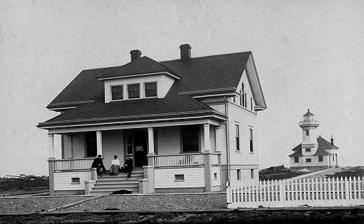
Building: Ediz Hook Light
Country: Unknown
Year built: 1865
Lighthouse Ediz Hook Light Keeper's house (foreground) and 1908 Ediz Hook Lighthouse (background) (USCG) Location Port Angeles , Washington Coordinates 48°06′46″N 123°25′36″W / 48.11275°N 123.4266°W / 48.11275; -123.4266 (current location of moved 1908 building) Tower Constructed 1865 Construction Wood Shape Square Light First lit 1865 Deactivated 1908 (first structure); 1946 (second structure) Lens Fifth order fresnel lens Ediz Hook Lighthouse was a lighthouse in Port Angeles , Washington , United States .  Originally constructed in 1865, the lighthouse structure was later replaced in 1908 by a new structure, and finally in 1946 by an automated beacon on the United States Coast Guard air station on the end of Ediz Hook. History Ediz Hook is a three-mile-long sand spit that juts north and east into the Strait of Juan de Fuca and forms the natural harbor at Port Angeles. Private operators built navigational warning fires on the spit as early as 1861. The first Ediz Hook lighthouse was built near the tip of the spit in 1865. It was a two-story, schoolhouse-type building with a lighthouse tower arising at one end of its gabled roof. Its first keeper was George Smith, the father of Port Angeles's prime promoter, Victor Smith. In 1908, a second Ediz Hook lighthouse was constructed near the first lighthouse, with the two buildings existing in close proximity to each other. The new lighthouse used the same Carl W. Leick design employed at Oregon 's Cape Arago Light . After taking over the spit for the Coast Guard Air Station Port Angeles , the Coast Guard deactivated the lighthouse in 1946 and replaced it with a skeletal communications tower. The site's original lighthouse was demolished in 1939. The light tower of the 1908 keeper's house was removed when the structure was relocated to Fourth and Albert streets in Port Angeles where it has been a private residence since 1946. References